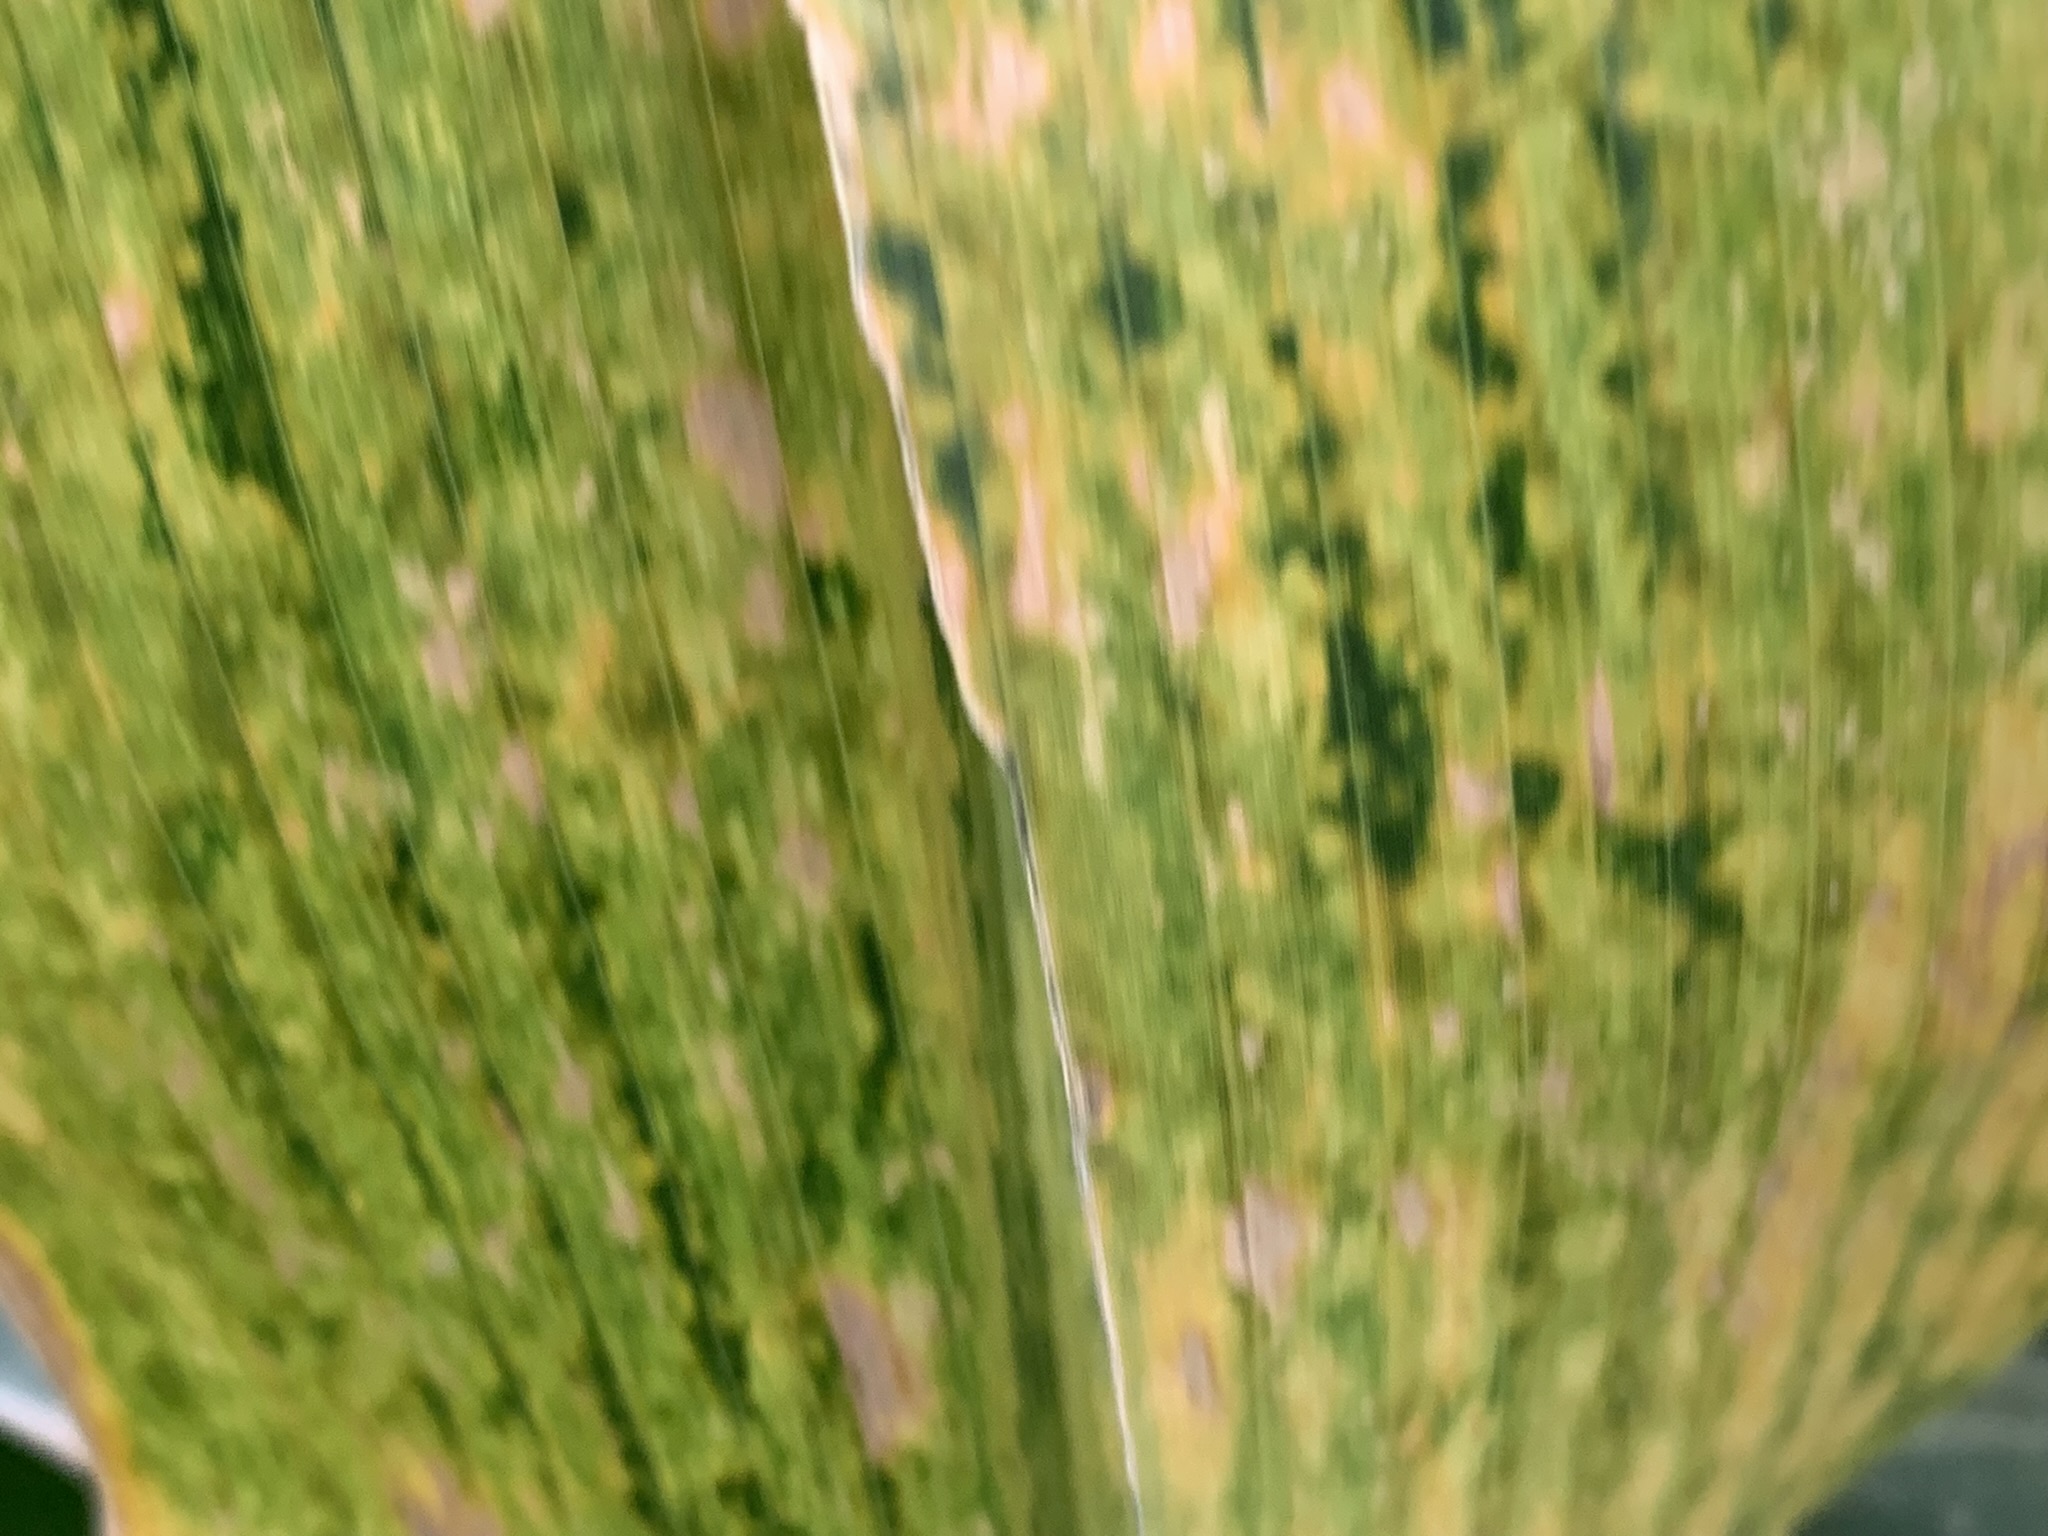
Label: MLN